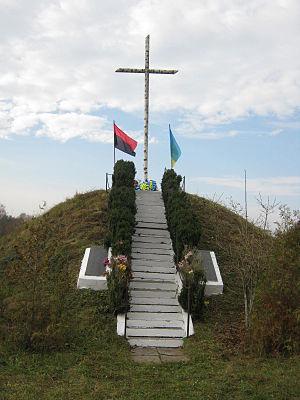
Tombe symbolique des soldats de l'OUN, UPA. Mont Fyodor, Buchach This is a photo of a monument in Ukraine, number: 61-212-0066
Boutchatch est une ville de l'oblast de Ternopil, en Ukraine, et le centre administratif du raïon de Boutchatch. Sa population s'élevait à 12 550 habitants en 2017.